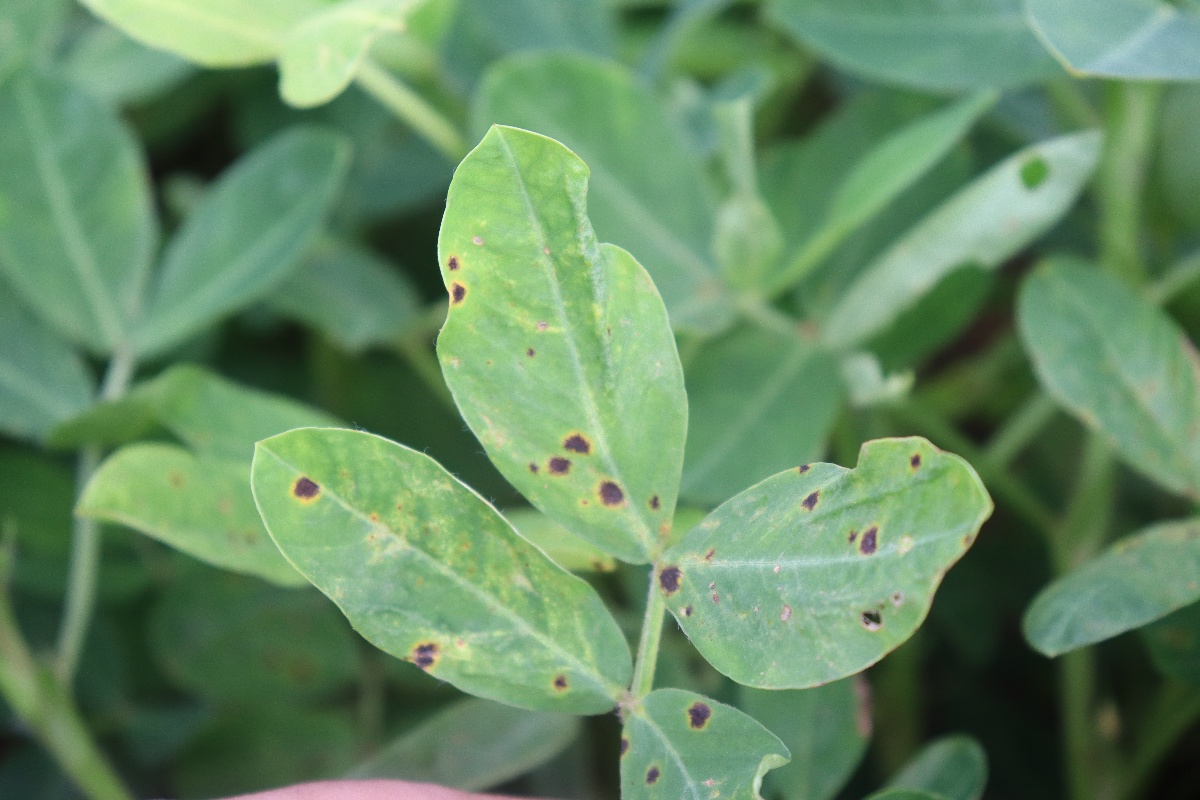
Label: early_leaf_spot